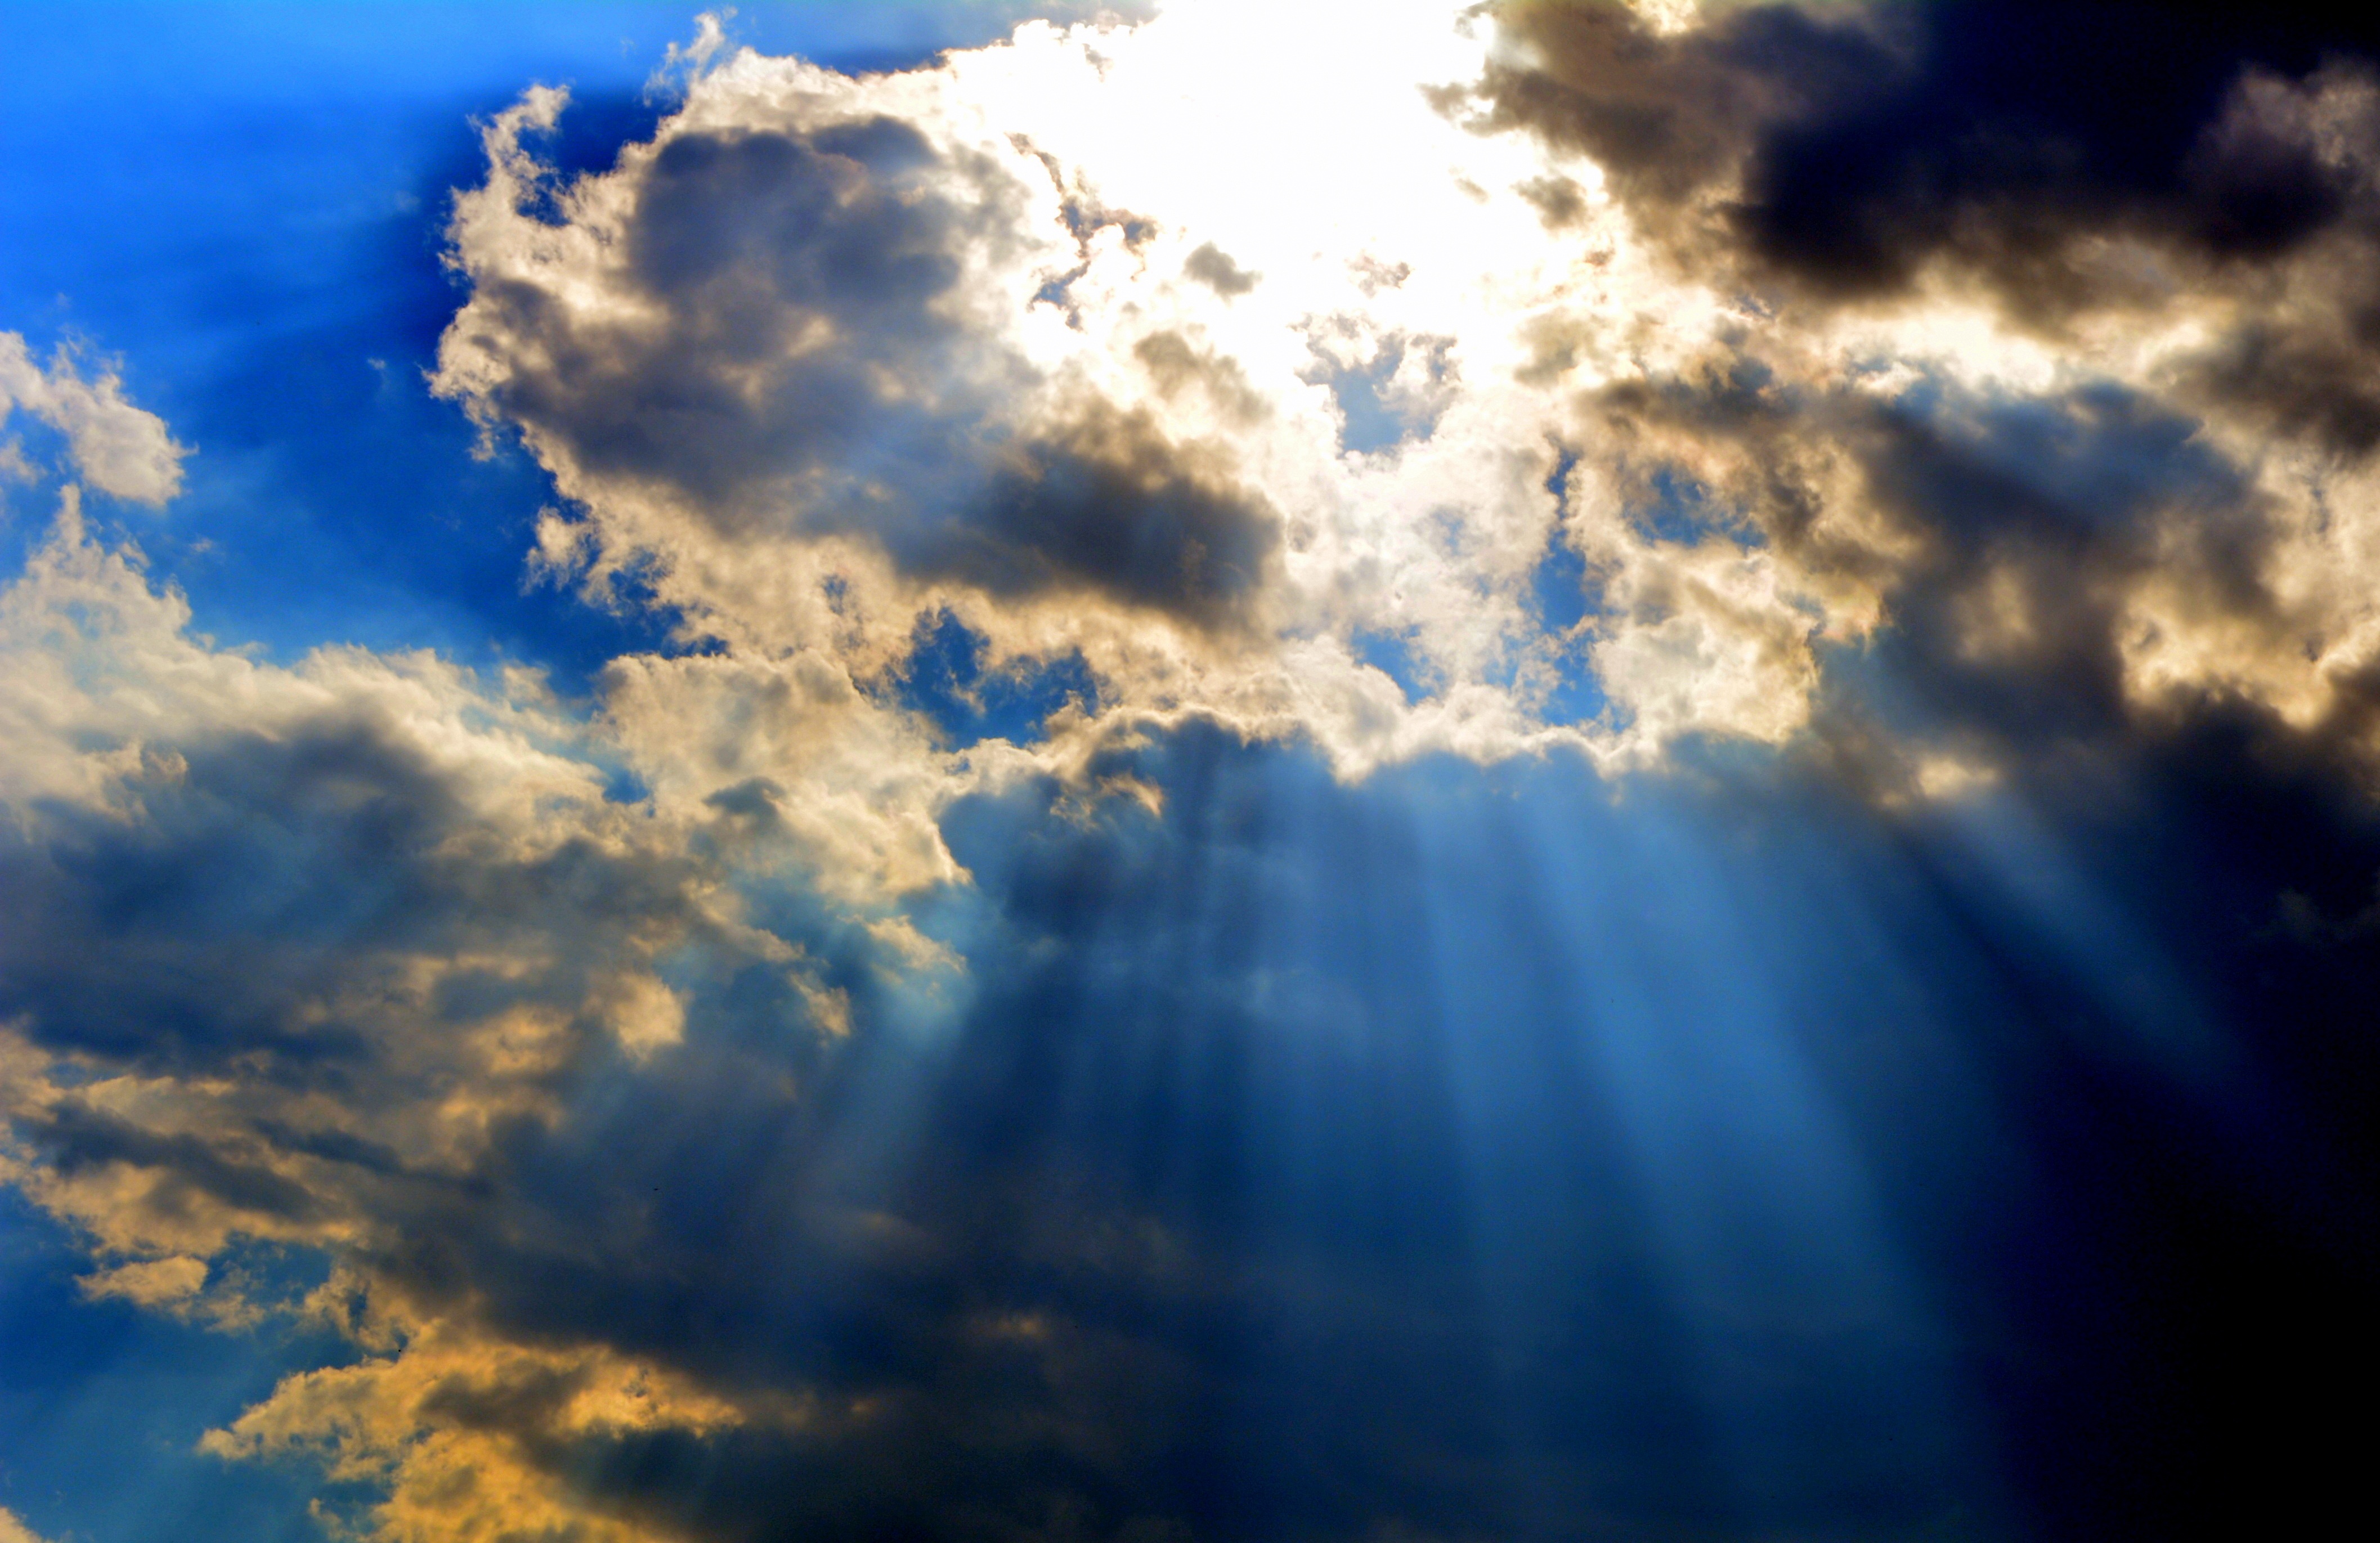
horizon, light, cloud, sky, sun, sunset, sunlight, atmosphere, dusk, daytime, twilight, reflection, cumulus, blue, astronomical object, meteorological phenomenon, atmosphere of earth